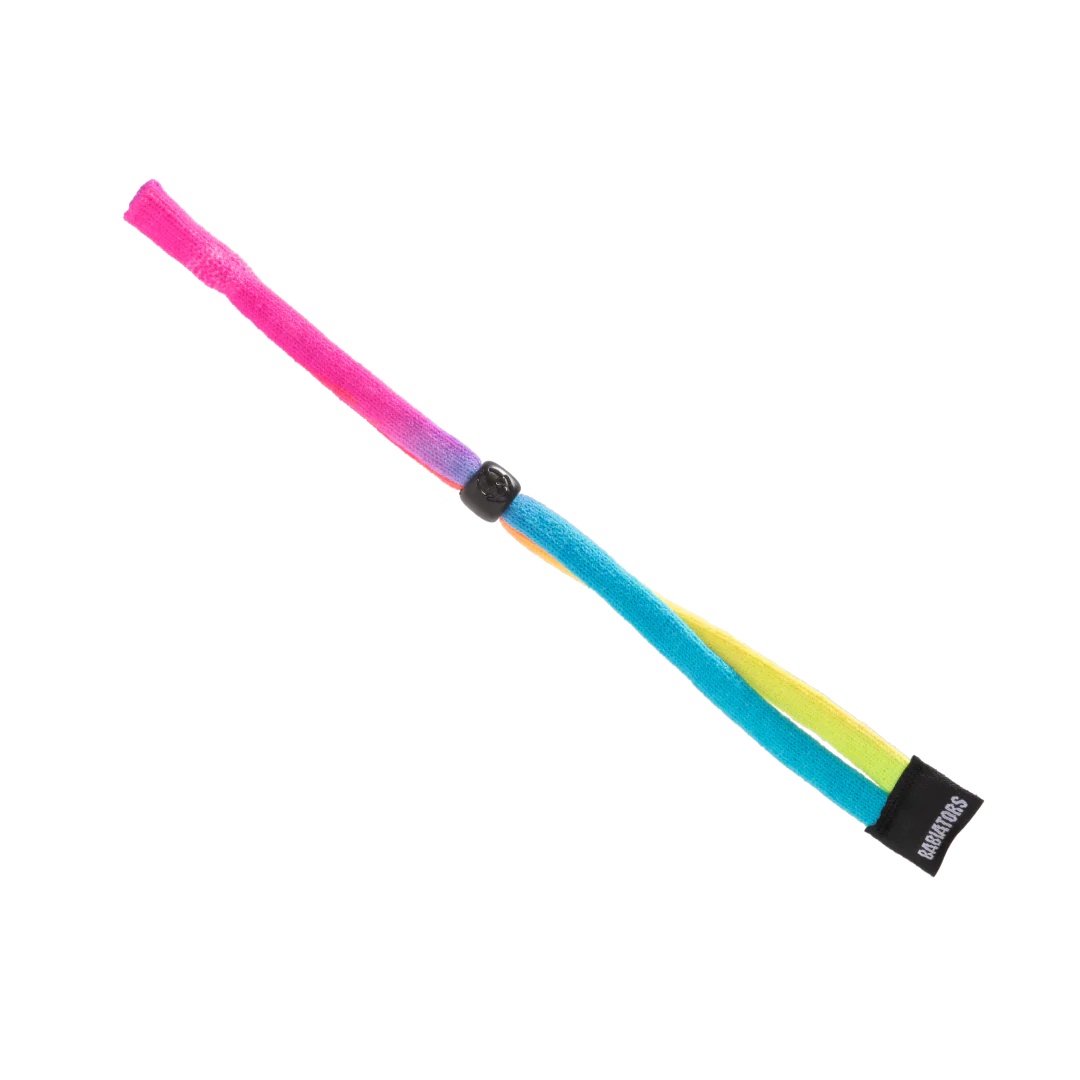
BABIATORS | Sunglasses Strap | Tie-Dye
Your sunnies are ready for just about any adventure with our all new adjustable fabric sunglasses strap. It really does make keeping glasses on so easy, The adjustable bead at the back allows you to fit the strap perfectly to your child's head. The purchase does not include sunglasses.
Brand: Babiators
Category: Health & Beauty > Personal Care > Vision Care > Eyewear Accessories > Eyewear Straps & Chains > Eyewear Straps